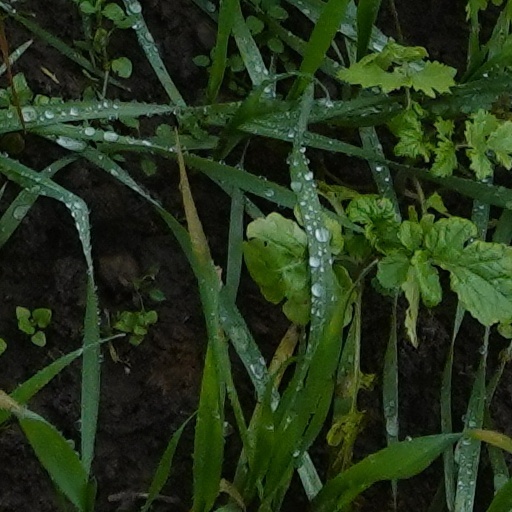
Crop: wheat